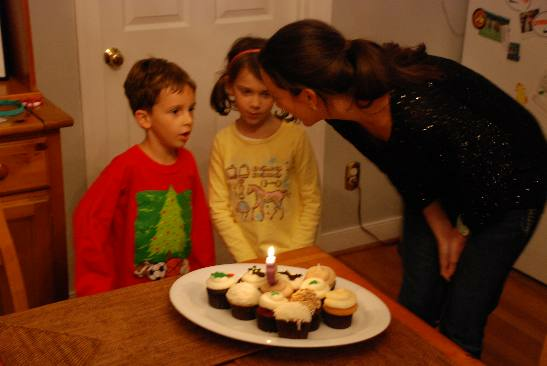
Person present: Yes